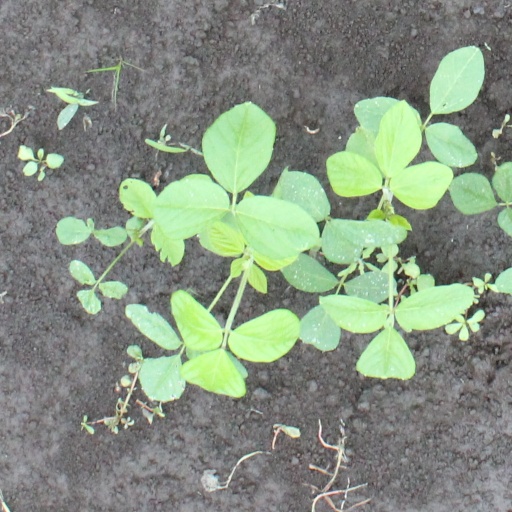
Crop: soybean